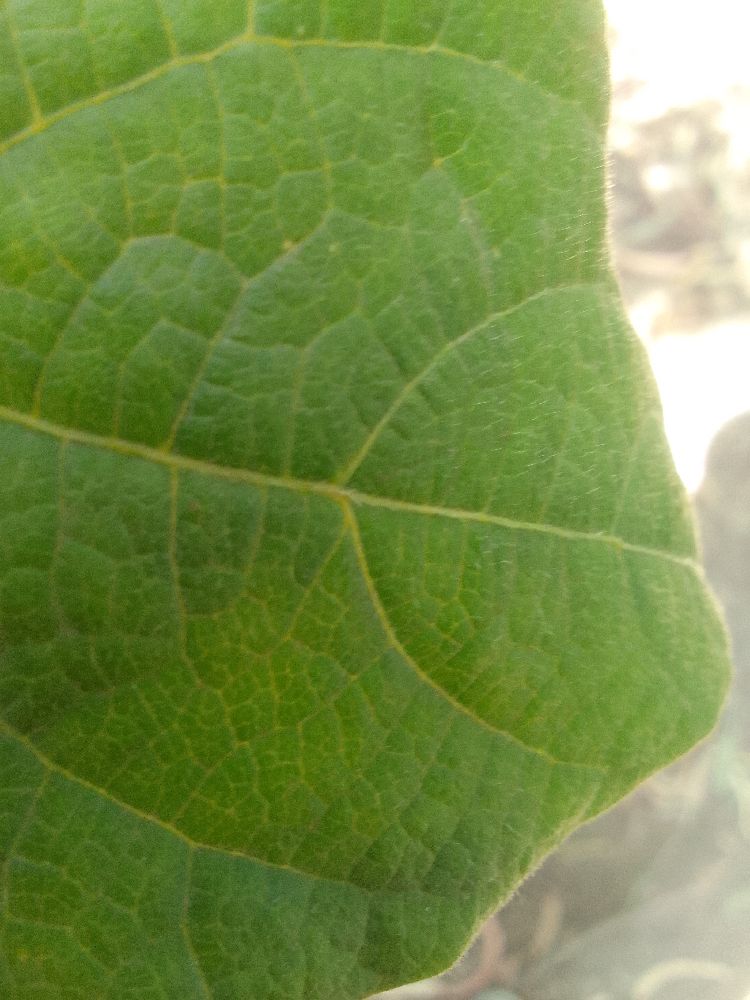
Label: healthy